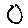
Label: 0